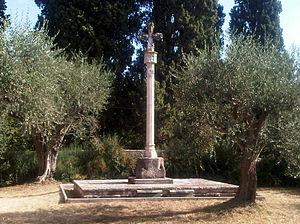
Tombeau famille Guinness derrière chapelle Notre-Dame de Vie, Mougins, France
Mougins est une commune française du département des Alpes-Maritimes, en région Provence-Alpes-Côte d'Azur.
La Chapelle Notre-Dame-de-Vie est une chapelle du XVIᵉ siècle situé à Mougins dans le département français des Alpes-Maritimes.